Quapaw

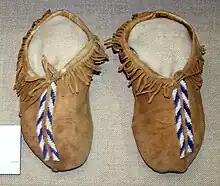
Quapaw men's beaded moccasins, . Oklahoma History Center.

The French relocated the Arkansas Post upriver, both to avoid flooding and to maintain close proximity to the Quapaw who were also moving up the river for defensive purposes. After France was defeated by the British in the Seven Years' War, it ceded its North American territories to Britain. This nation exchanged some territory with Spain, which took over "control" of Arkansas and other former French territory west of the Mississippi River. The Spanish built new forts to protect its valued trading post with the Quapaw. Relationships with the Spanish were more strained than they had been with France due to a variety of complications. Eventually the Spanish and the Quapaw would come into good terms however, and the Quapaw even signed a treaty during this time.